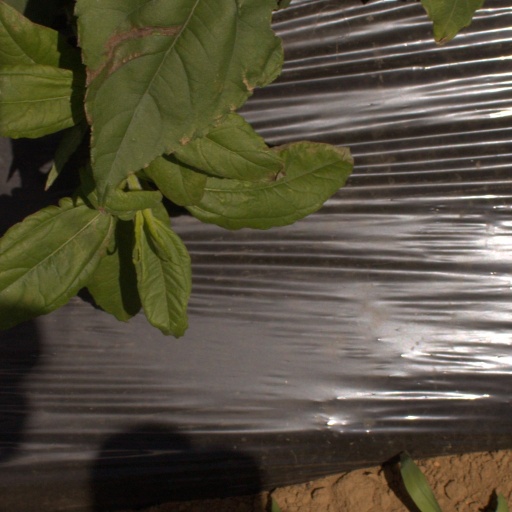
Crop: Jerusalem artichoke